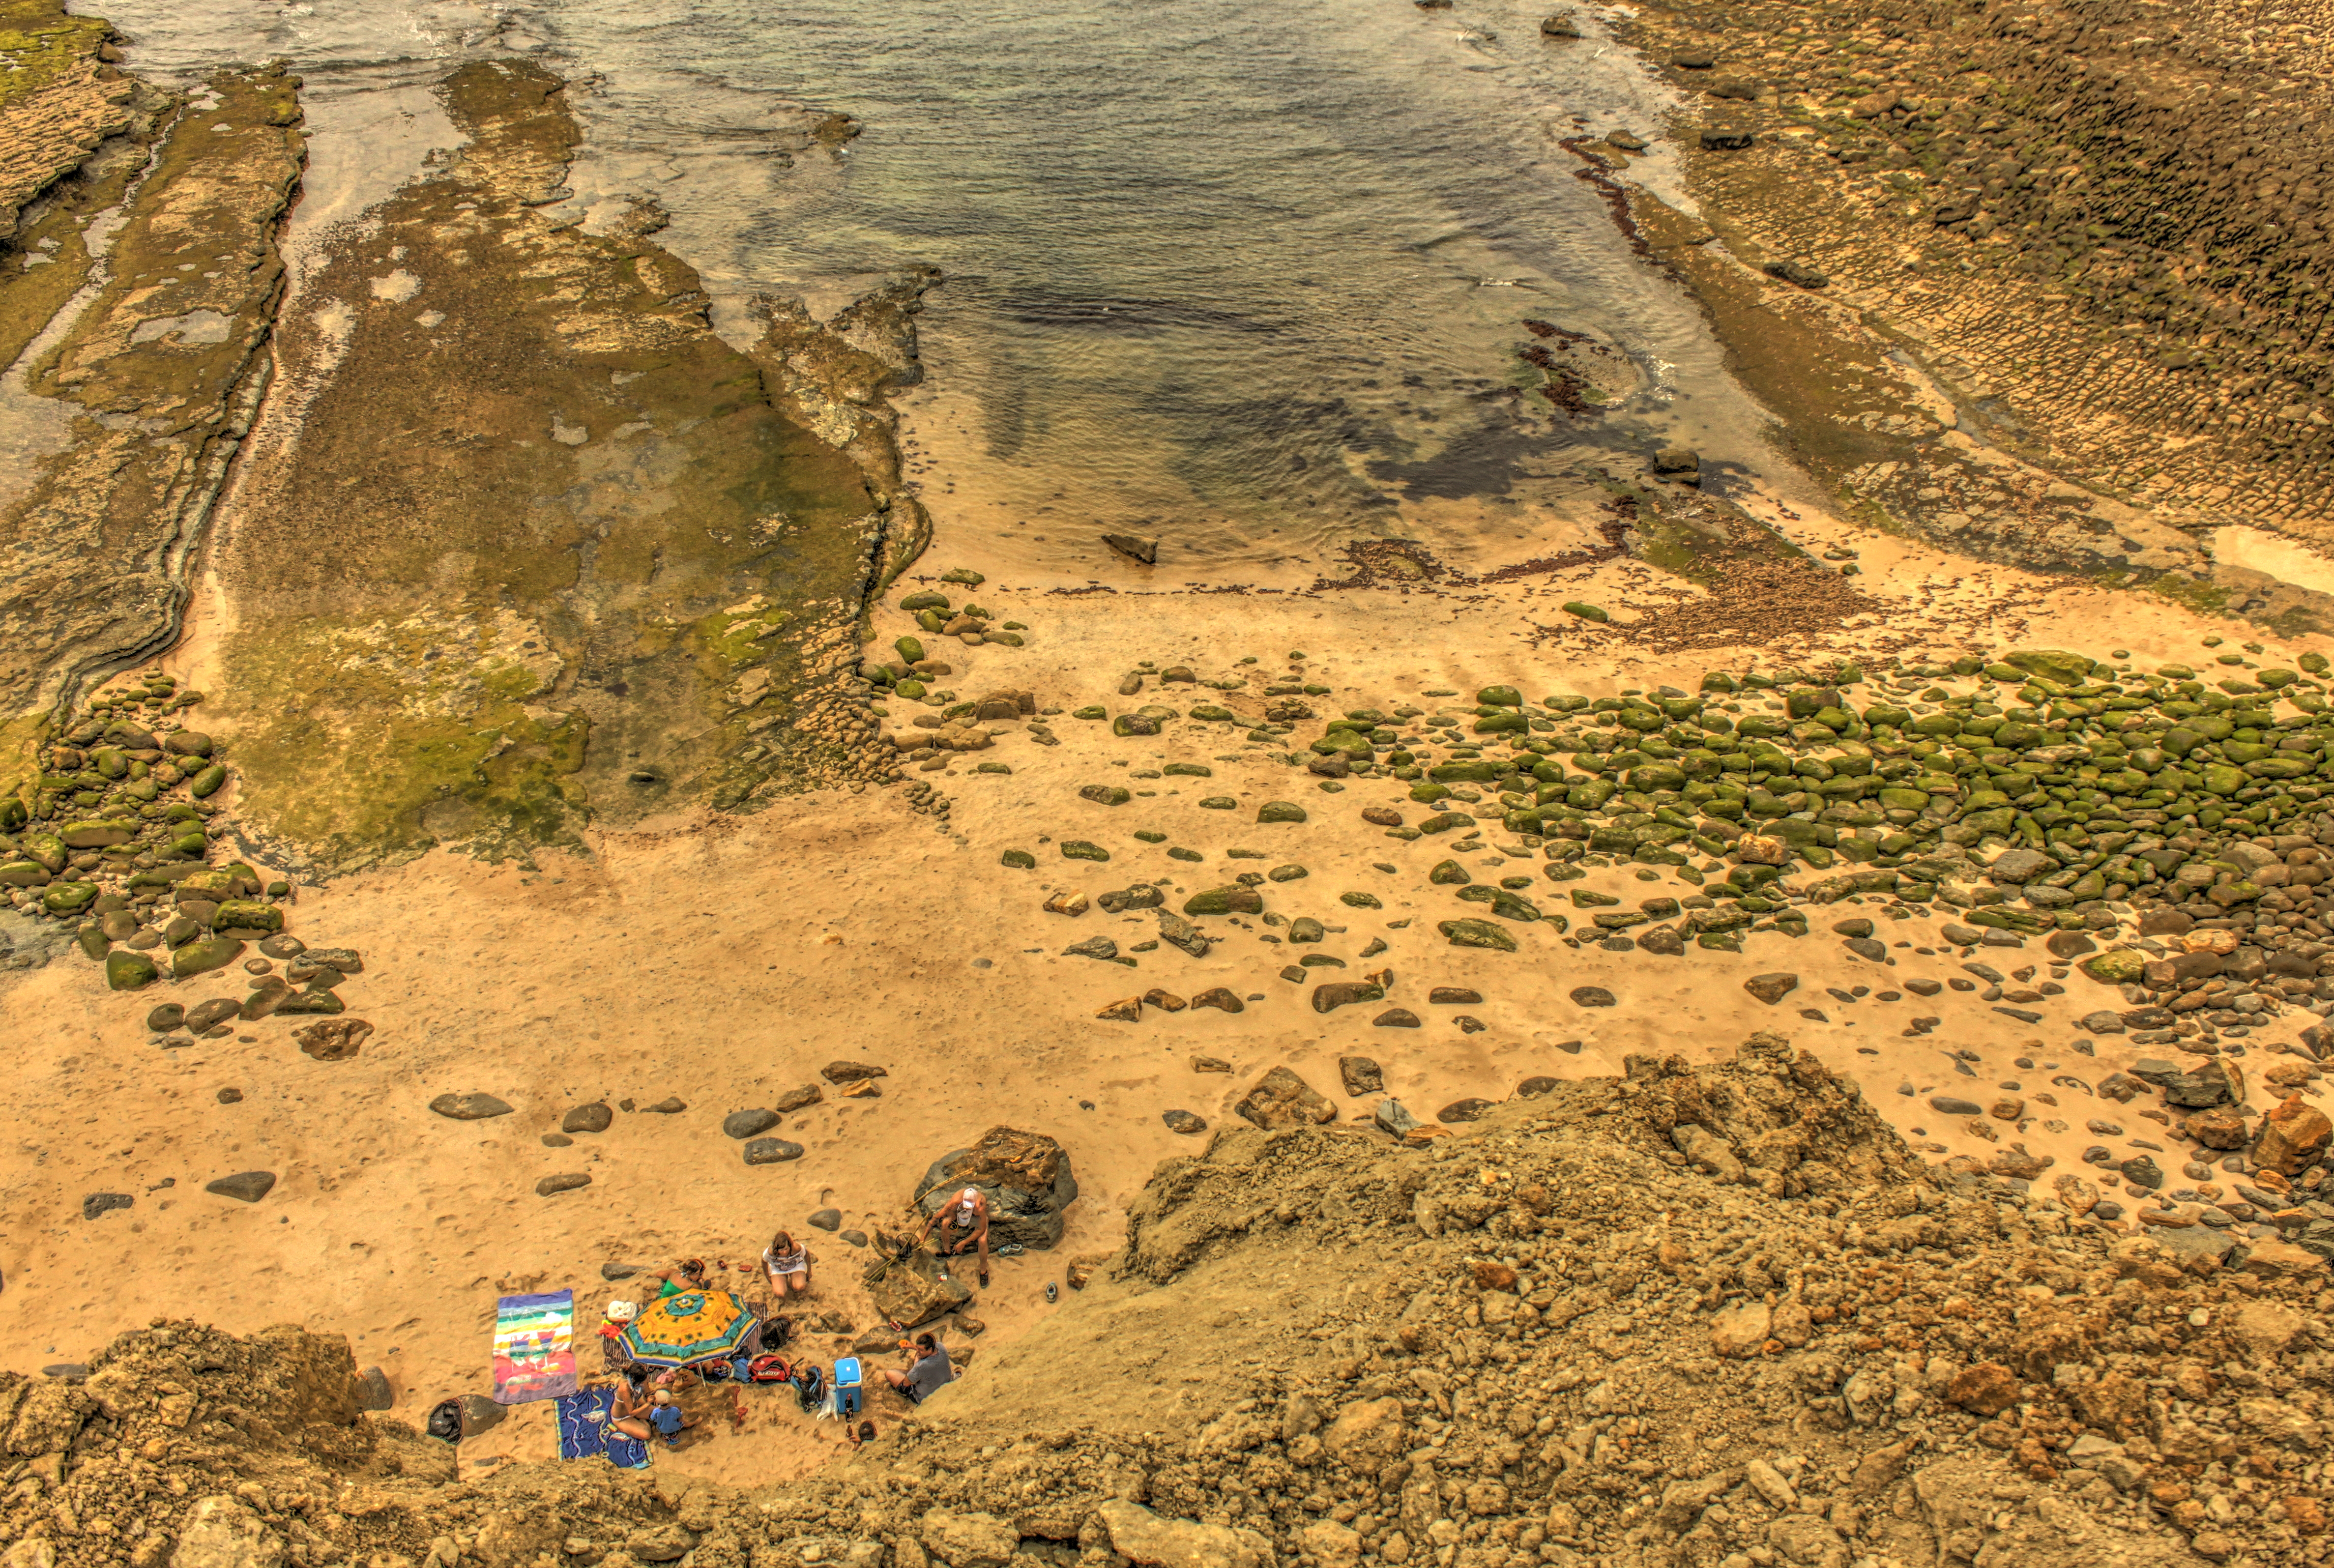
landscape, rock, wilderness, valley, soil, terrain, geology, plateau, wadi, ancient history, natural environment